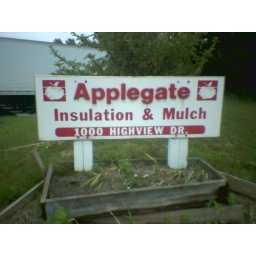
The Applegate Insulation plant sign in Michigan